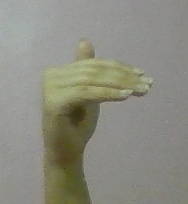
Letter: khaa